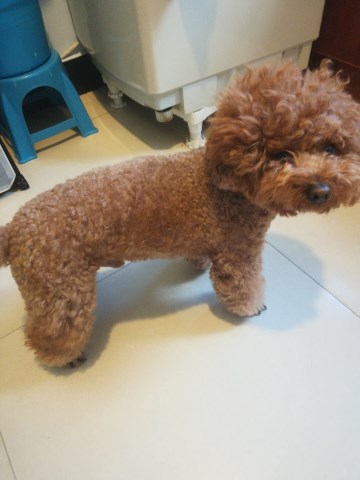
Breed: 2925-n000114-toy_poodle